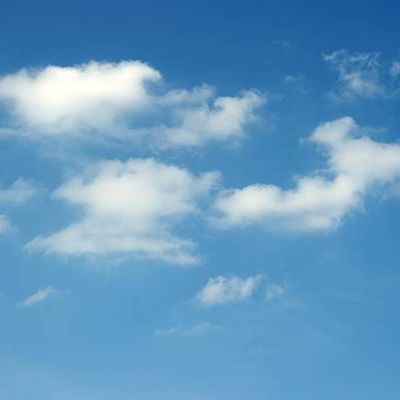
Cloud type: Cirrocumulus (Cc)